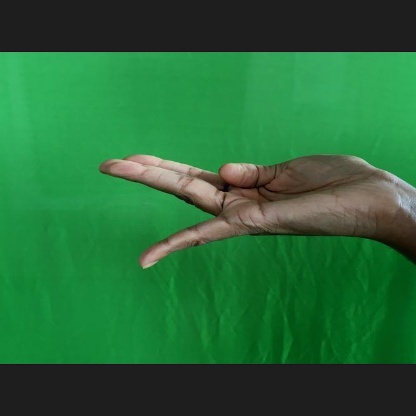
Mudra: Chaturam